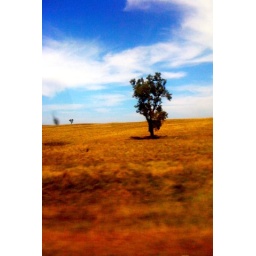
this was taken out of a bus window in my way to north dakota